Rick Perry

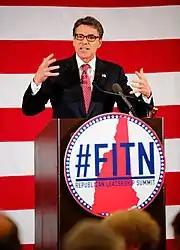
Perry speaking at 2015 First in the Nation Republican Leadership Summit in New Hampshire

Perry was considered as a potential candidate since as early as the 2008 presidential election, initially denying he was interested in the office but later becoming more open-minded. He formally launched his campaign on August 13, 2011, in Charleston, South Carolina.